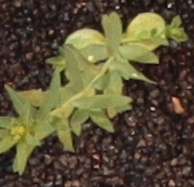
Label: Flax